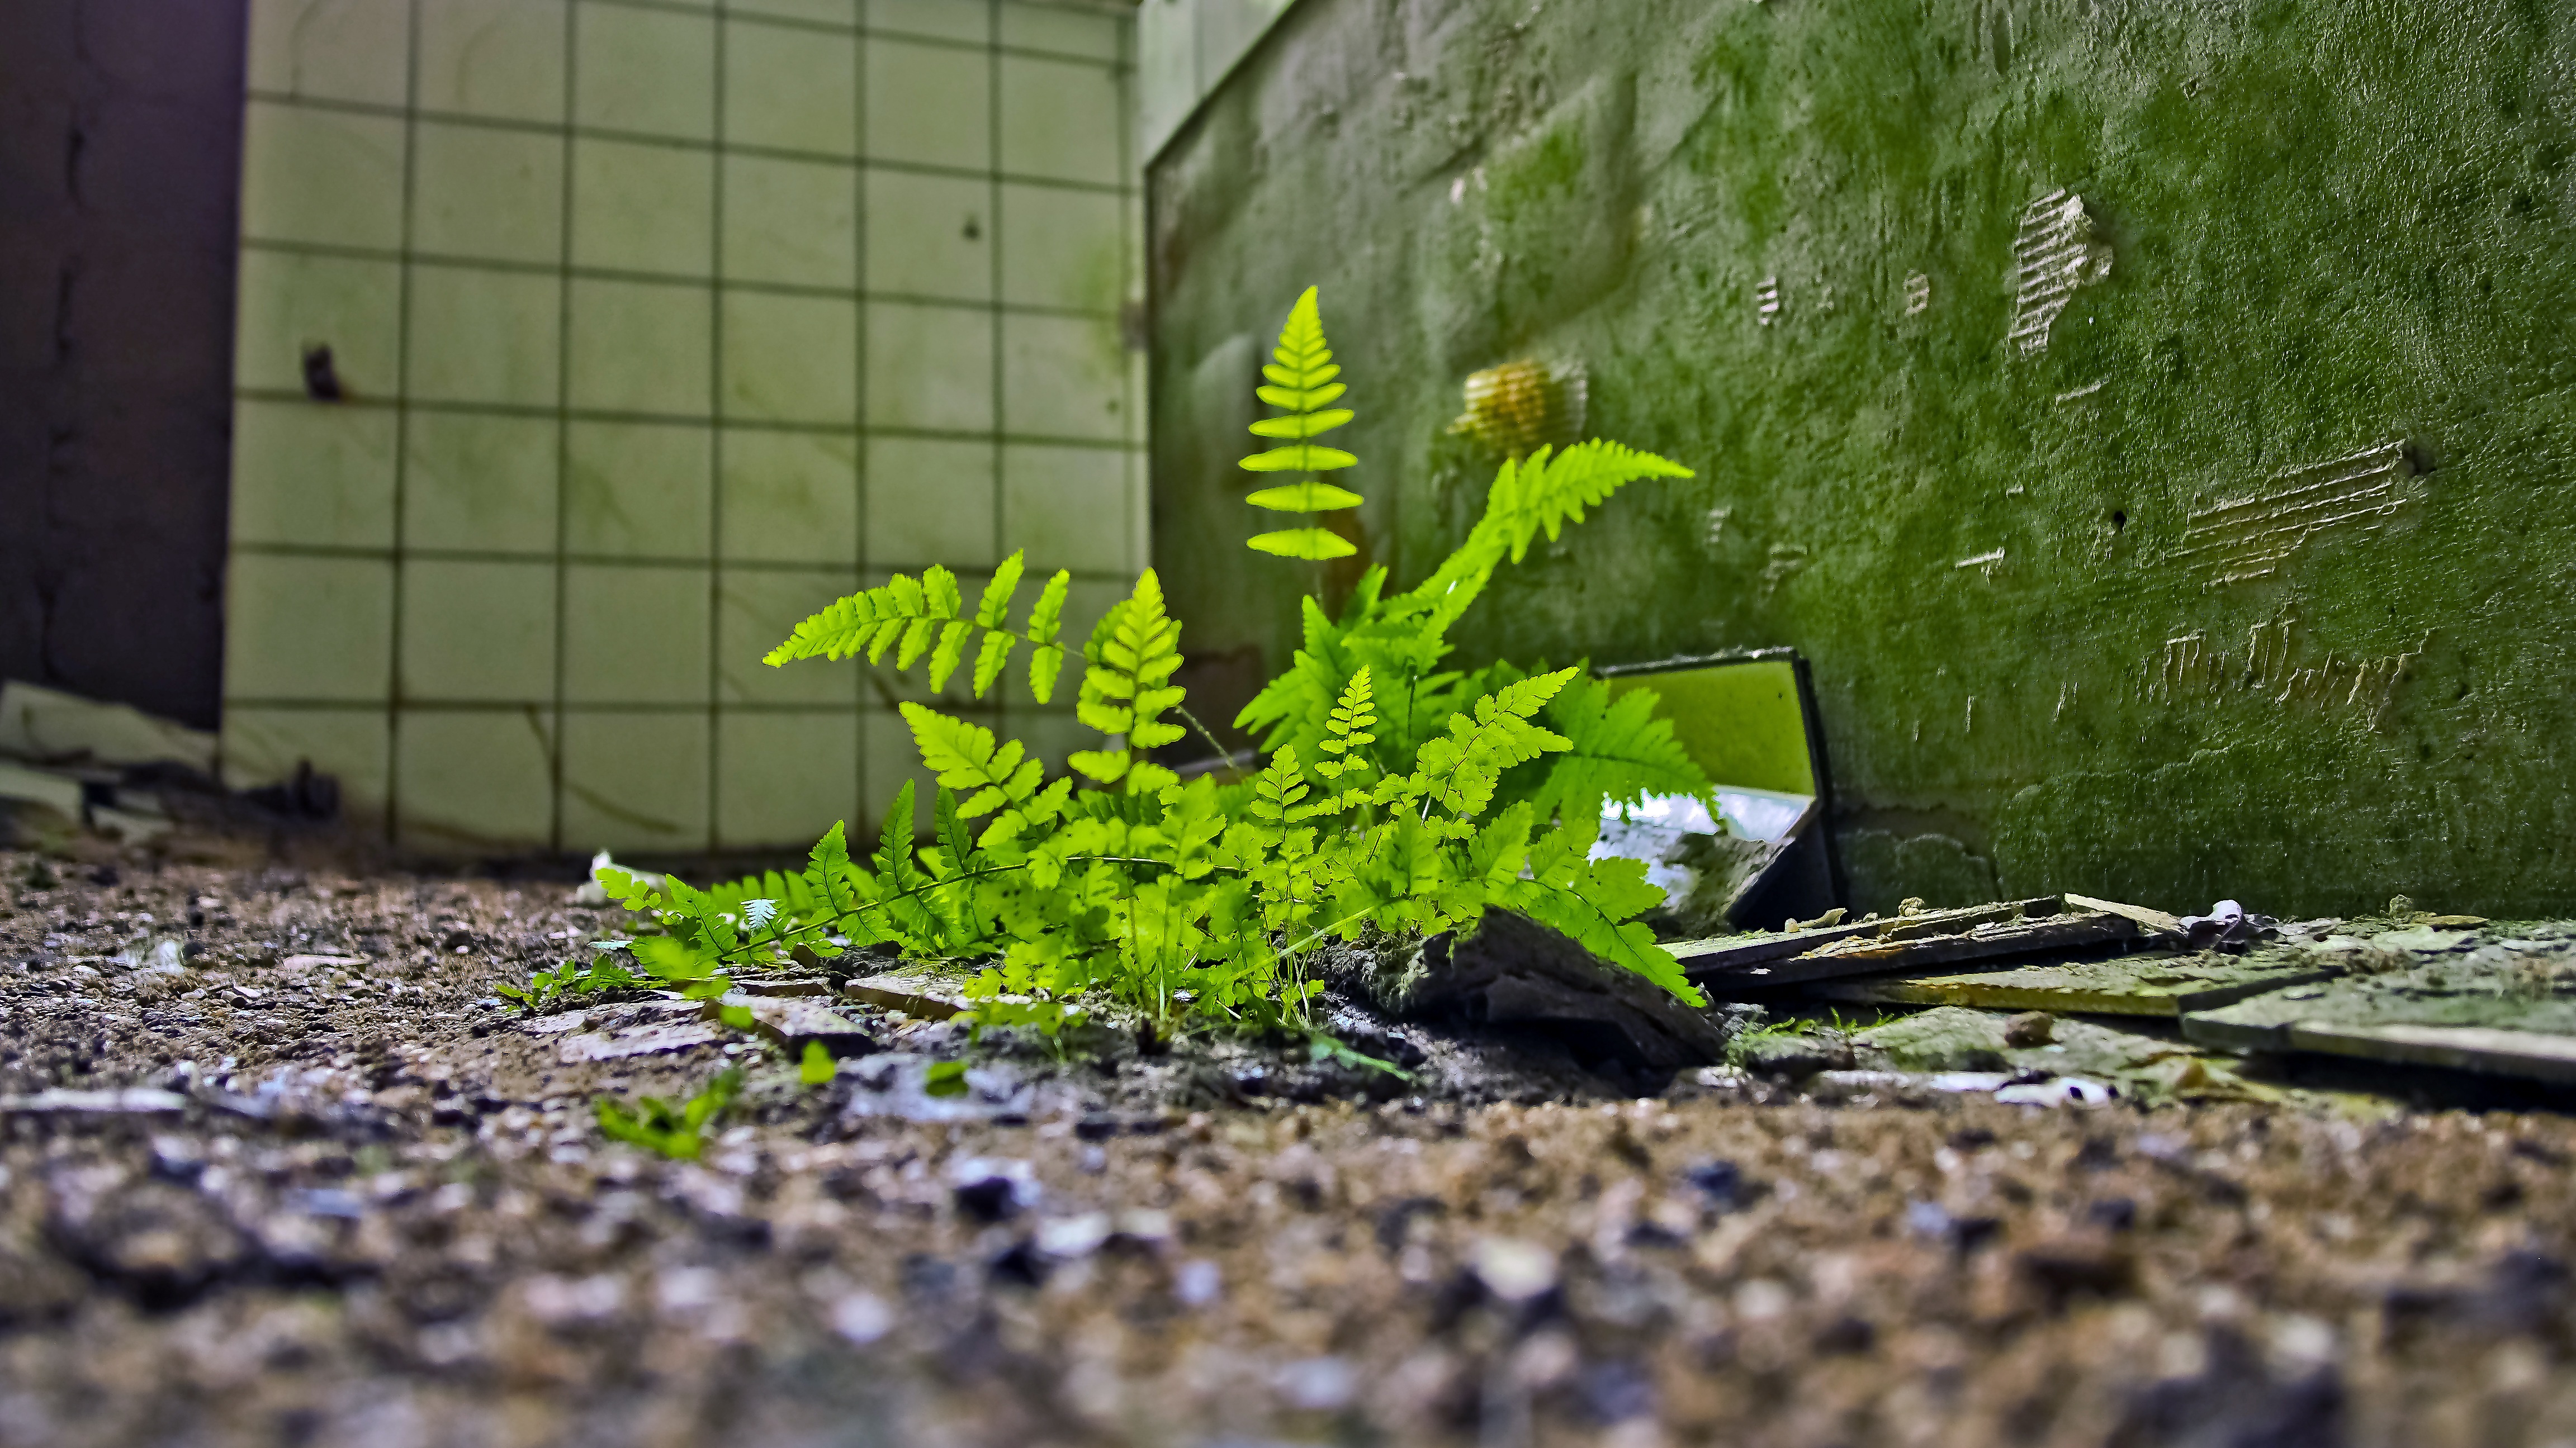
tree, nature, grass, light, plant, leaf, flower, building, old, atmosphere, wall, mystical, dark, green, broken, soil, dirty, decay, ruin, room, fern, transience, neglected, dilapidated, tiles, weird, gloomy, bad, mood, forget, leave, screenshot, lost places, pforphoto, lapsed, ailing, fouling, run down